British Virgin Islands at the 2019 Pan American Games

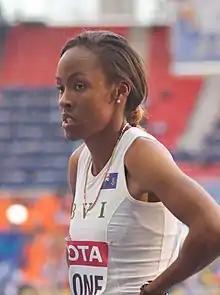
Chantel Malone won the country's first ever Pan American Games gold medal

The British Virgin Islands qualified four athletes (two men and two women). Kyron McMaster qualified by winning gold at the 2018 Central American and Caribbean Games. However, McMaster had to withdraw a few days into the games due an injury he sustained at a Diamond League event earlier in the season. Eldred Henry's performance during the 2019 indoor season also qualified him for the games.